Fuad Masum

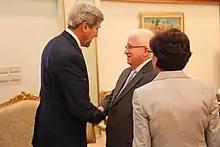
Masum with US Secretary of State John Kerry at the United Nations headquarters, New York City (September 2014)

Masum joined the Iraqi Communist Party in 1962, until 1964, where he travelled to Syria to meet the Communist Party secretary there, Khalid Bakdash. After Masum discovered Bakdash's attitudes against the Kurds, he quit the party to join the Kurdistan Democratic Party (PDK).